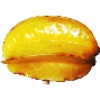
Label: Carambula 1